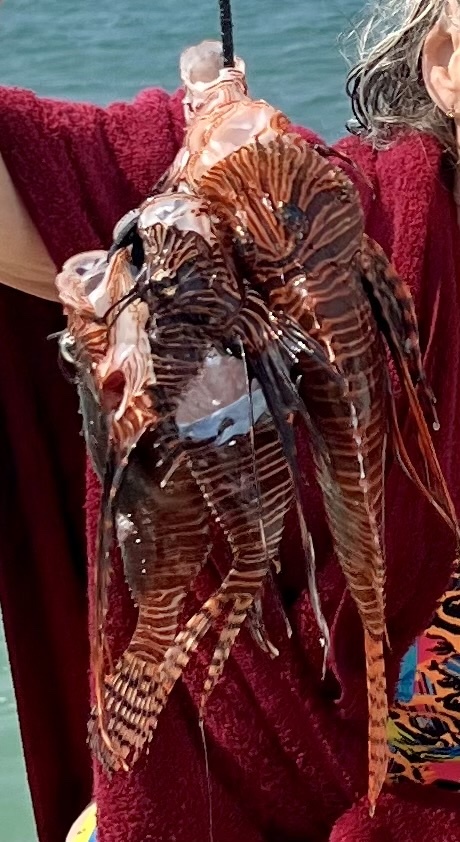
Pterois volitans (Red Lionfish)